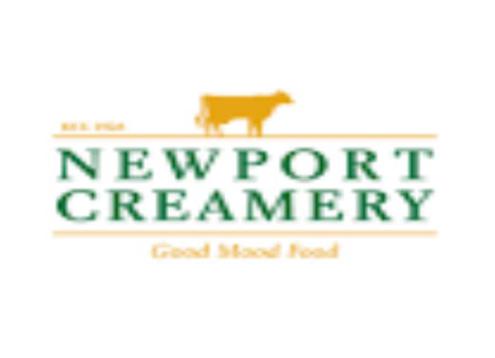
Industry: Food